Eric Heitmann

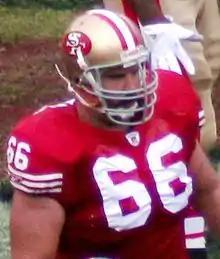
Heitmann in action in a November 2007 game

Eric Wade Heitmann (born February 24, 1980) is an American former professional football player who was a center for the San Francisco 49ers of the National Football League (NFL). He played college football for the Stanford Cardinal and was selected by the 49ers in the seventh round (239th overall) of the 2002 NFL draft.